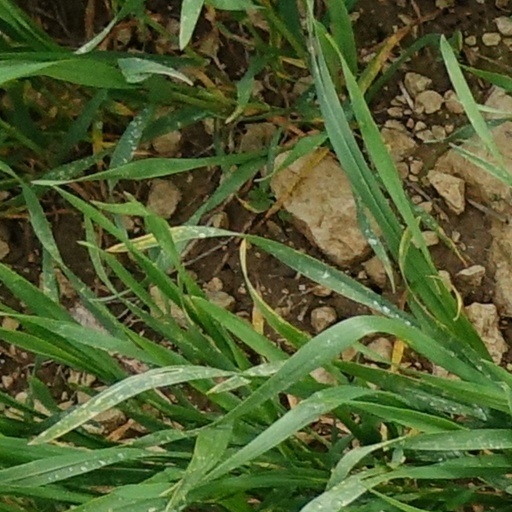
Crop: wheat